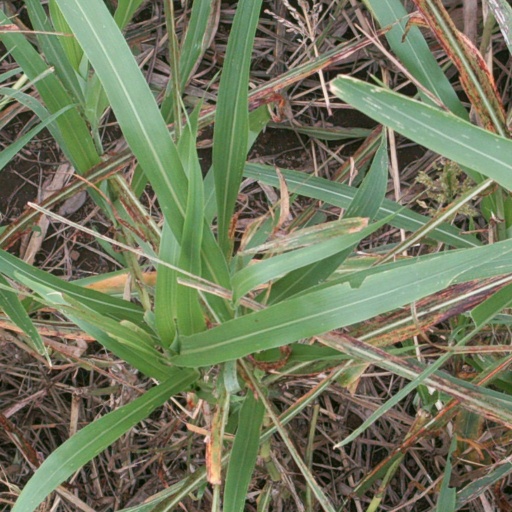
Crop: sorghum